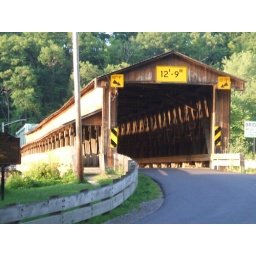
old covered bridge by the lake